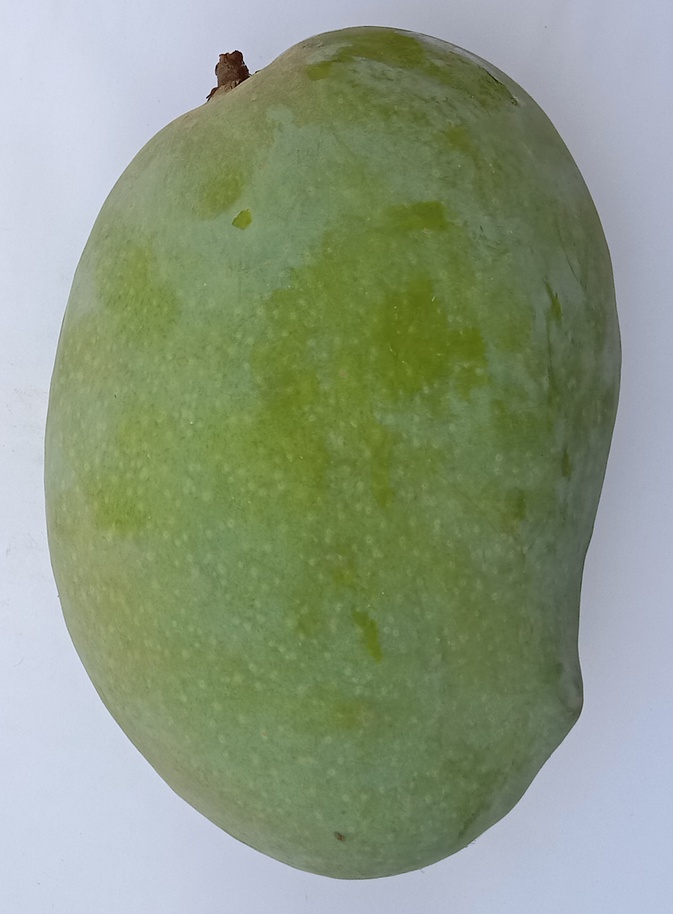
Mango variety: Fajri